Human–animal communication

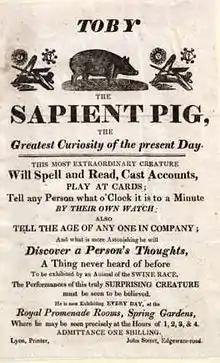
Poster for Toby the Sapient Pig

Though animal communication has always been a topic of public comment and attention, for a period in history it surpassed this and became sensational popular entertainment. From the late 18th century through the mid 19th century, a succession of "learned pigs" and various other animals were displayed to the public in for-profit performances, boasting the ability to communicate with their owners (often in more than one language), write, solve math problems, and the like. One poster, dated 1817, shows a group of "Java sparrows" who are advertised as knowing seven languages, including Chinese and Russian.